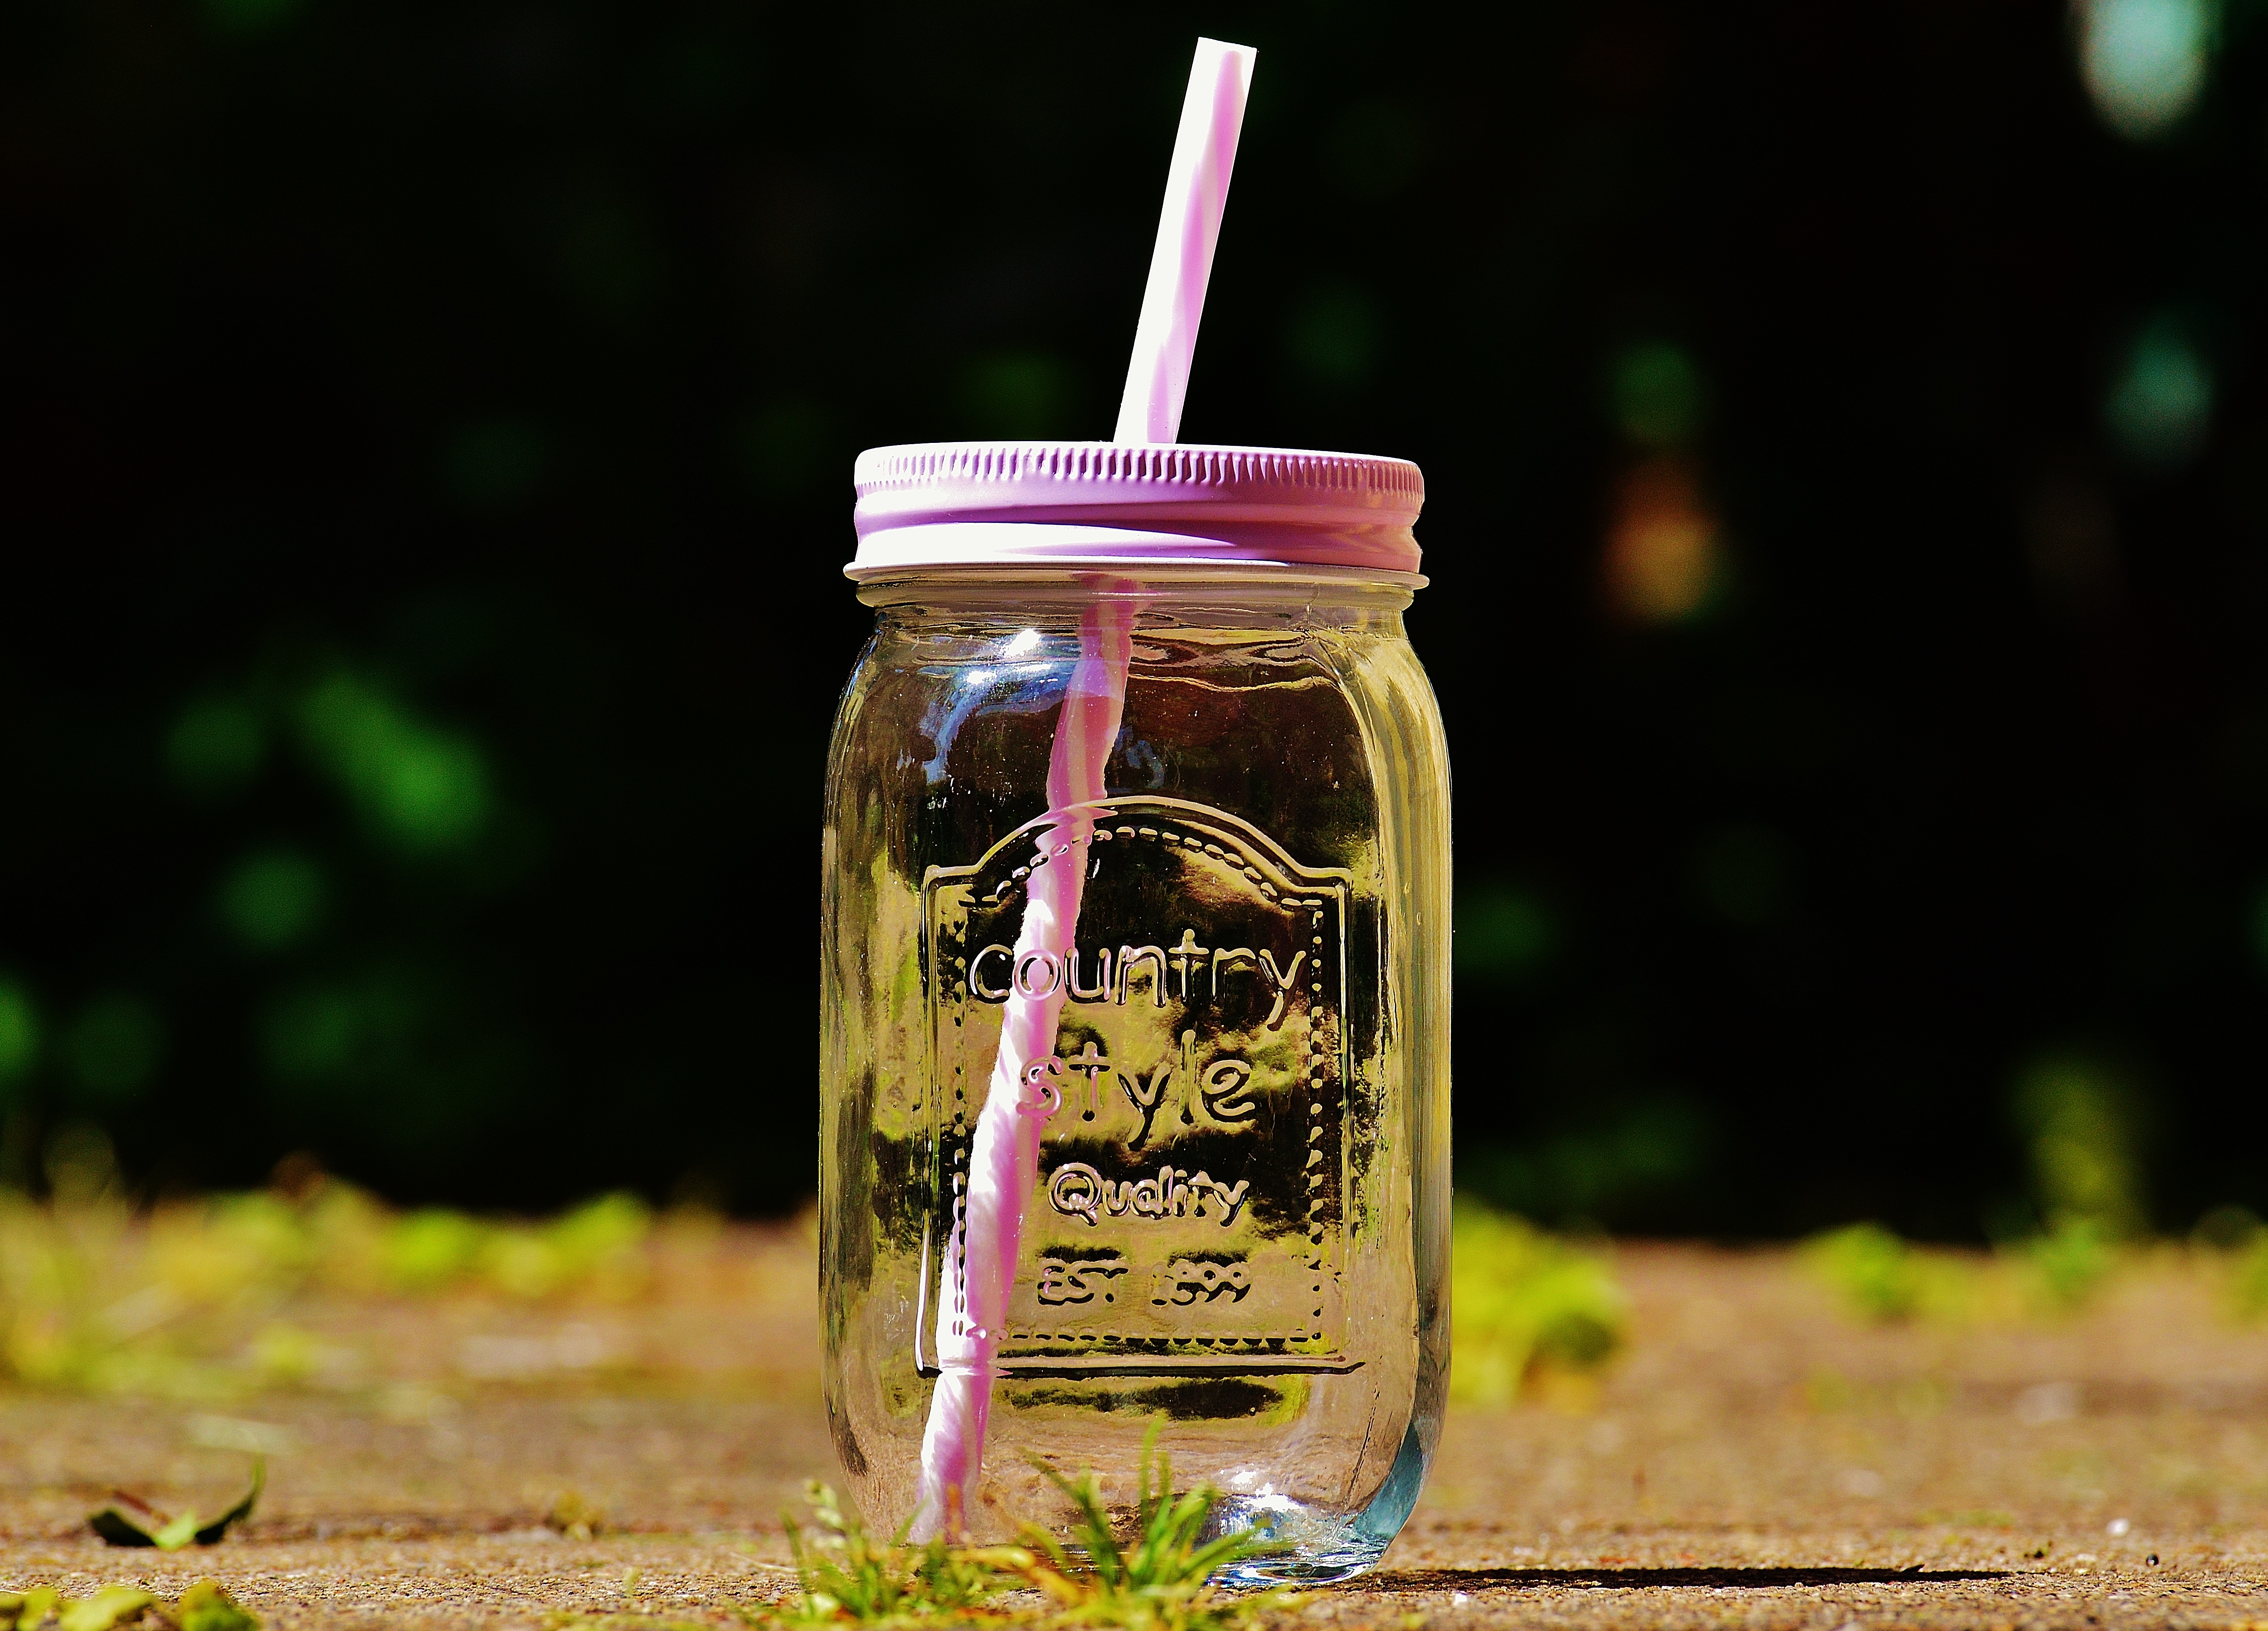
flower, glass, herb, produce, color, drink, bottle, mason jar, font, lid, straw, benefit from, points, flavor, country style, summer feeling, trinkglas summer, drinkware